Music of Azerbaijan

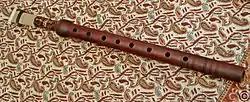
The Balaban is considered Azerbaijan's national instrument.

Most songs recount stories of real-life events and Azerbaijani folklore, or have developed through song contests between troubadour poets. Corresponding to their origins, folk songs are usually played at weddings, funerals, and special festivals.